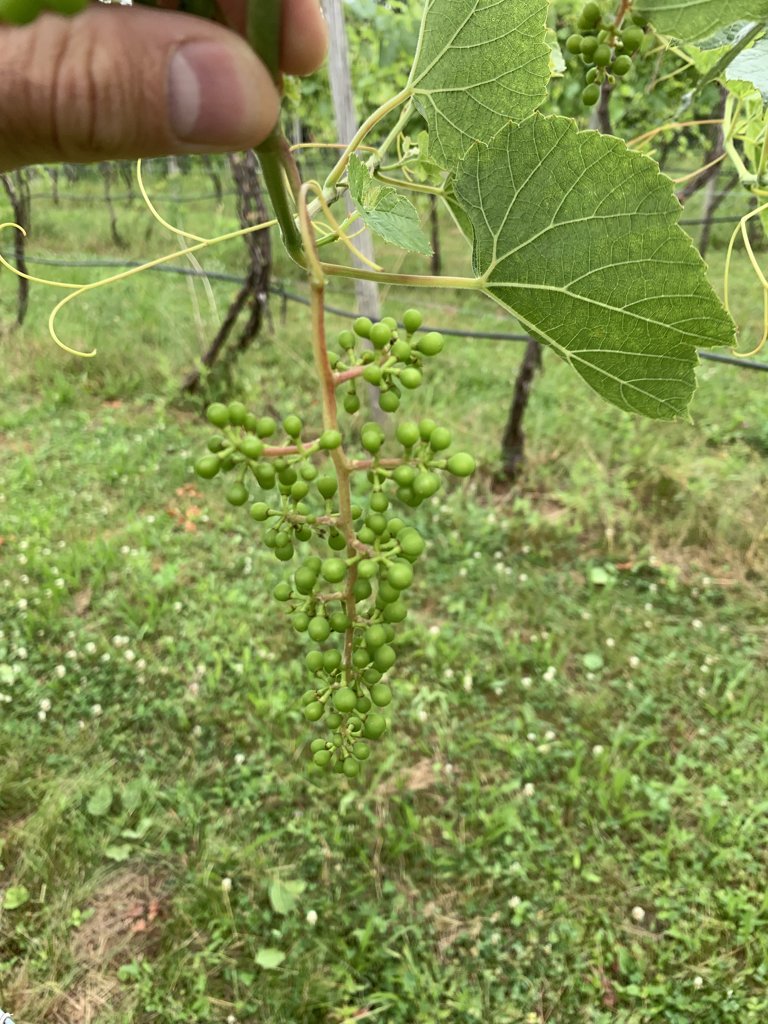
Berries visible: 118
Grape clusters: 2